2013 Monaco GP2 Series round

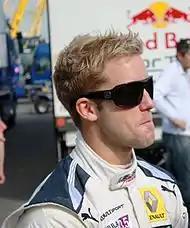
Sam Bird "(pictured in 2012)" set the fastest lap in practice and qualified in third position before going on to win the feature race.

One 30-minute practice session was held on Thursday before the two races. Bird, who called the Circuit de Monaco his favourite track in the GP2 Series, lapped fastest at 1 minute, 21.512 seconds on super-soft tyres, 0.057 seconds faster than Russian Time teammate Tom Dillmann in second. Mitch Evans, Carlin's Jolyon Palmer, Marcus Ericsson of DAMS, Arden International's Johnny Cecotto Jr., Leimer, Nasr, Rio Haryanto of Addax and James Calado made up positions two to ten. Only minor off-track excursions were reported with DAMS's Stéphane Richelmi spinning at La Rascasse corner and stalled in his attempt to continue driving. Nasr narrowly avoided hitting the barrier at the Swimming Pool complex and Coletti, Leimer, Calado and Kevin Giovesi for Lazarus all ran deep onto the run-off areas at various points during practice.